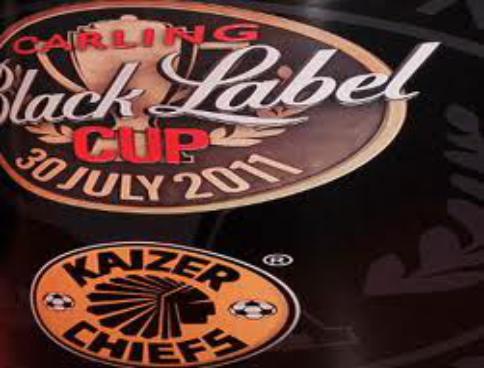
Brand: Carling Black Label
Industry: Food